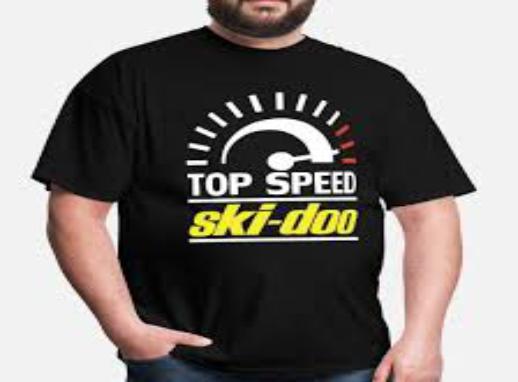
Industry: Transportation